Pop-up satellite archival tag

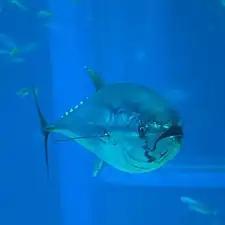
PSATs are usually used on large marine animals and have been used in several studies of the bluefin tuna.

Pop-up satellite tags range in length from about and weigh 36-108 grams in air. A tag must be small compared to the size of the animal, anywhere from 3-5% of the total fish weight, so that it does not interfere with normal behavior.